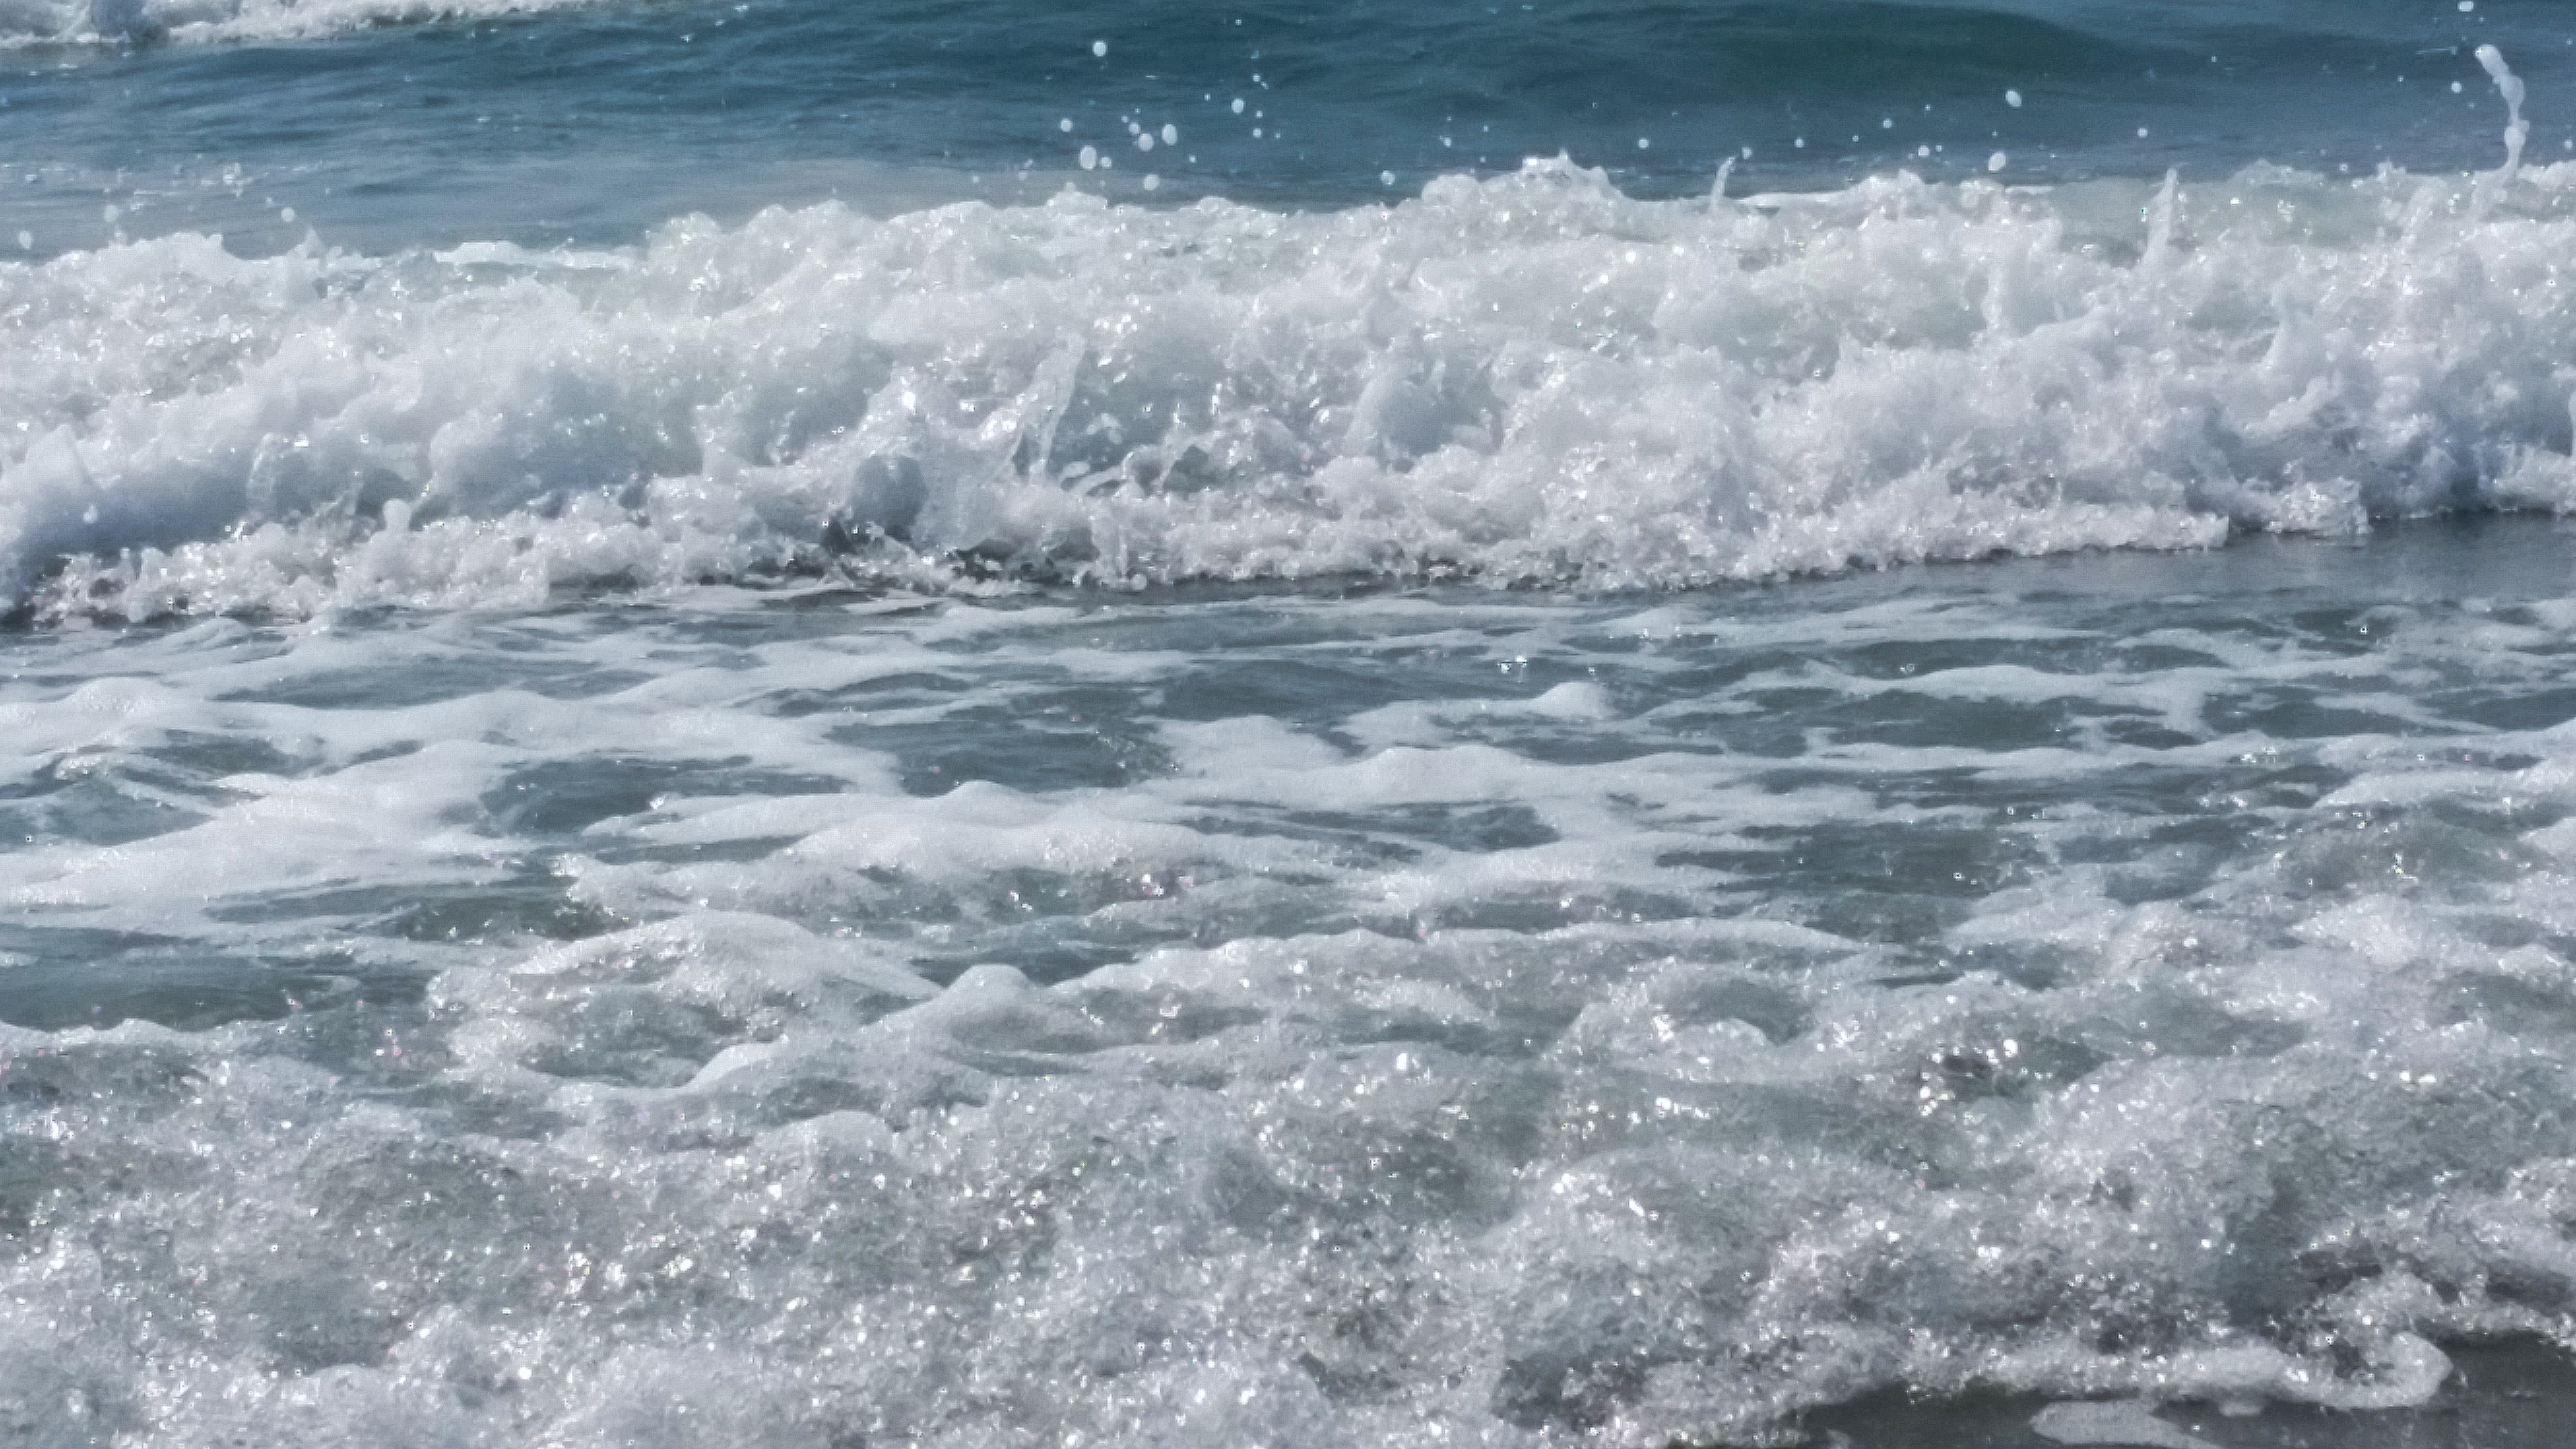
beach, sea, coast, nature, outdoor, ocean, shore, wave, wind, summer, surf, splash, rapid, blue, waves, geological phenomenon, wind wave